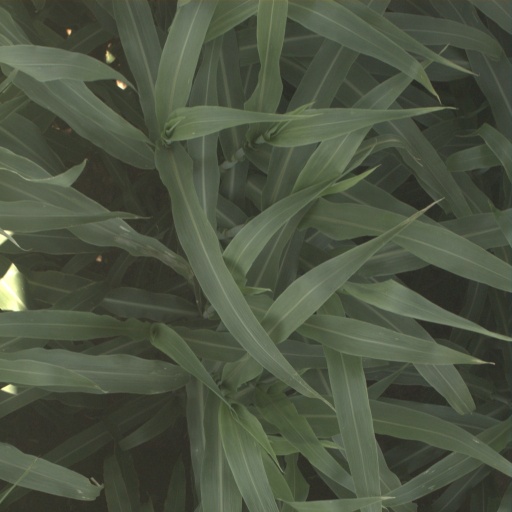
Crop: sorghum